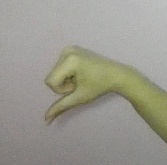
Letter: waw